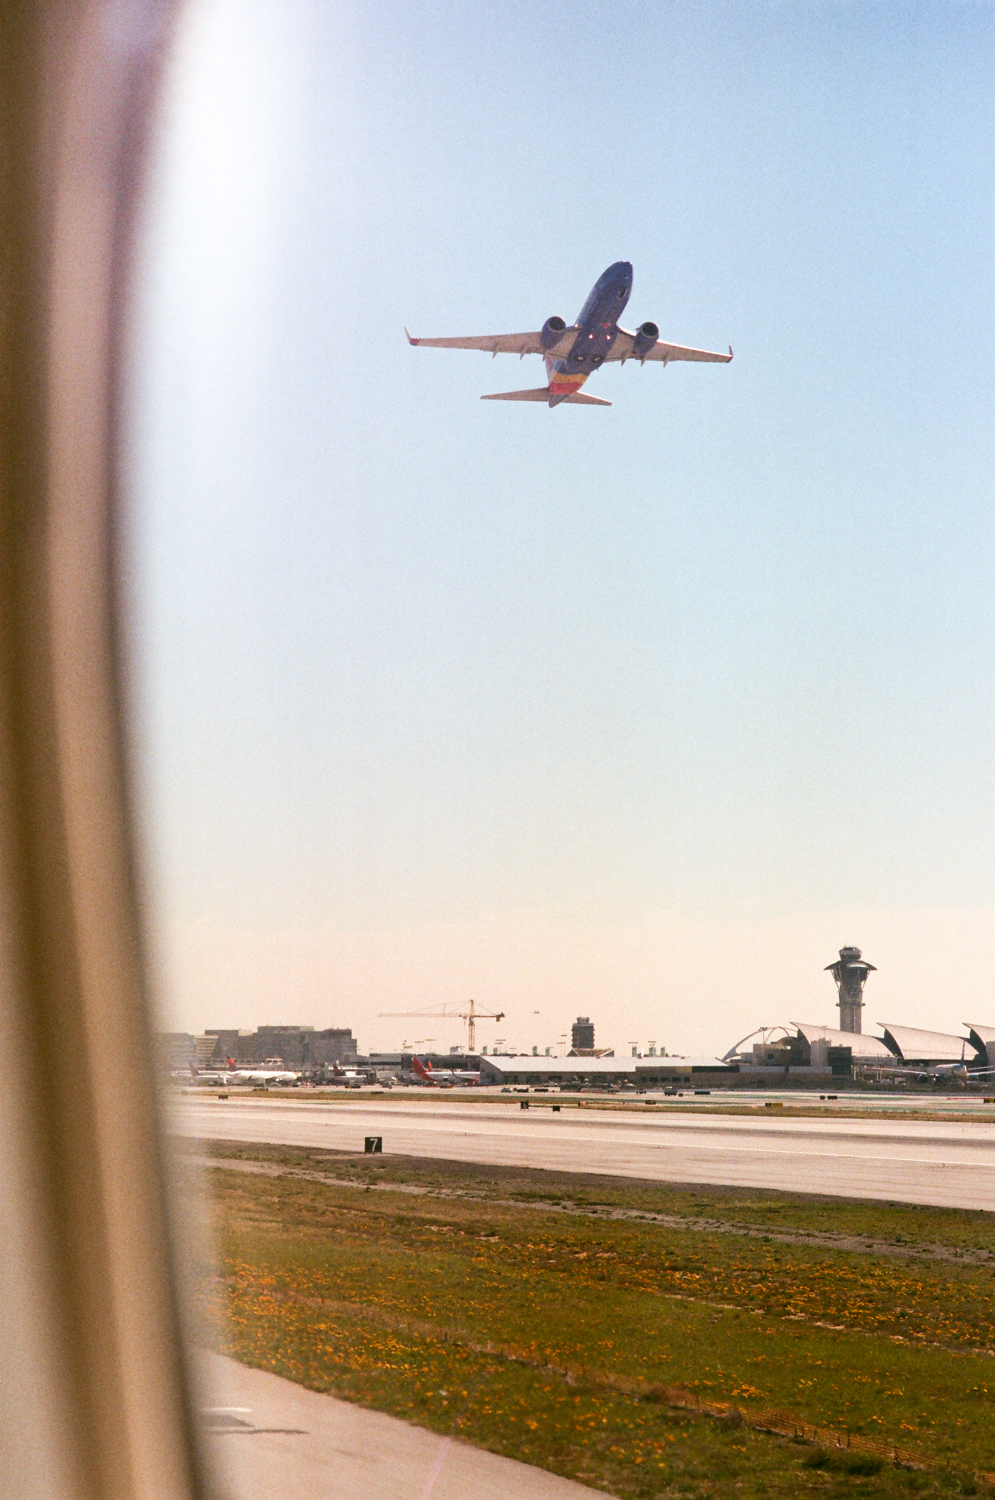
airplane, air travel, aircraft, airline, takeoff, sky, aviation, flight, vehicle, airliner, wide body aircraft, general aviation, wing, airbus, narrow body aircraft, landing, aerospace engineering, flap